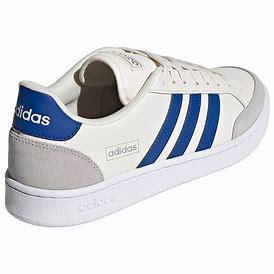
Brand: Adidas
Model: Grand Court